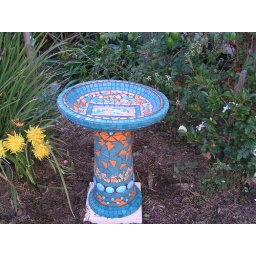
Just sitting in this spot for the picture, will plant some nice things here in the spring.